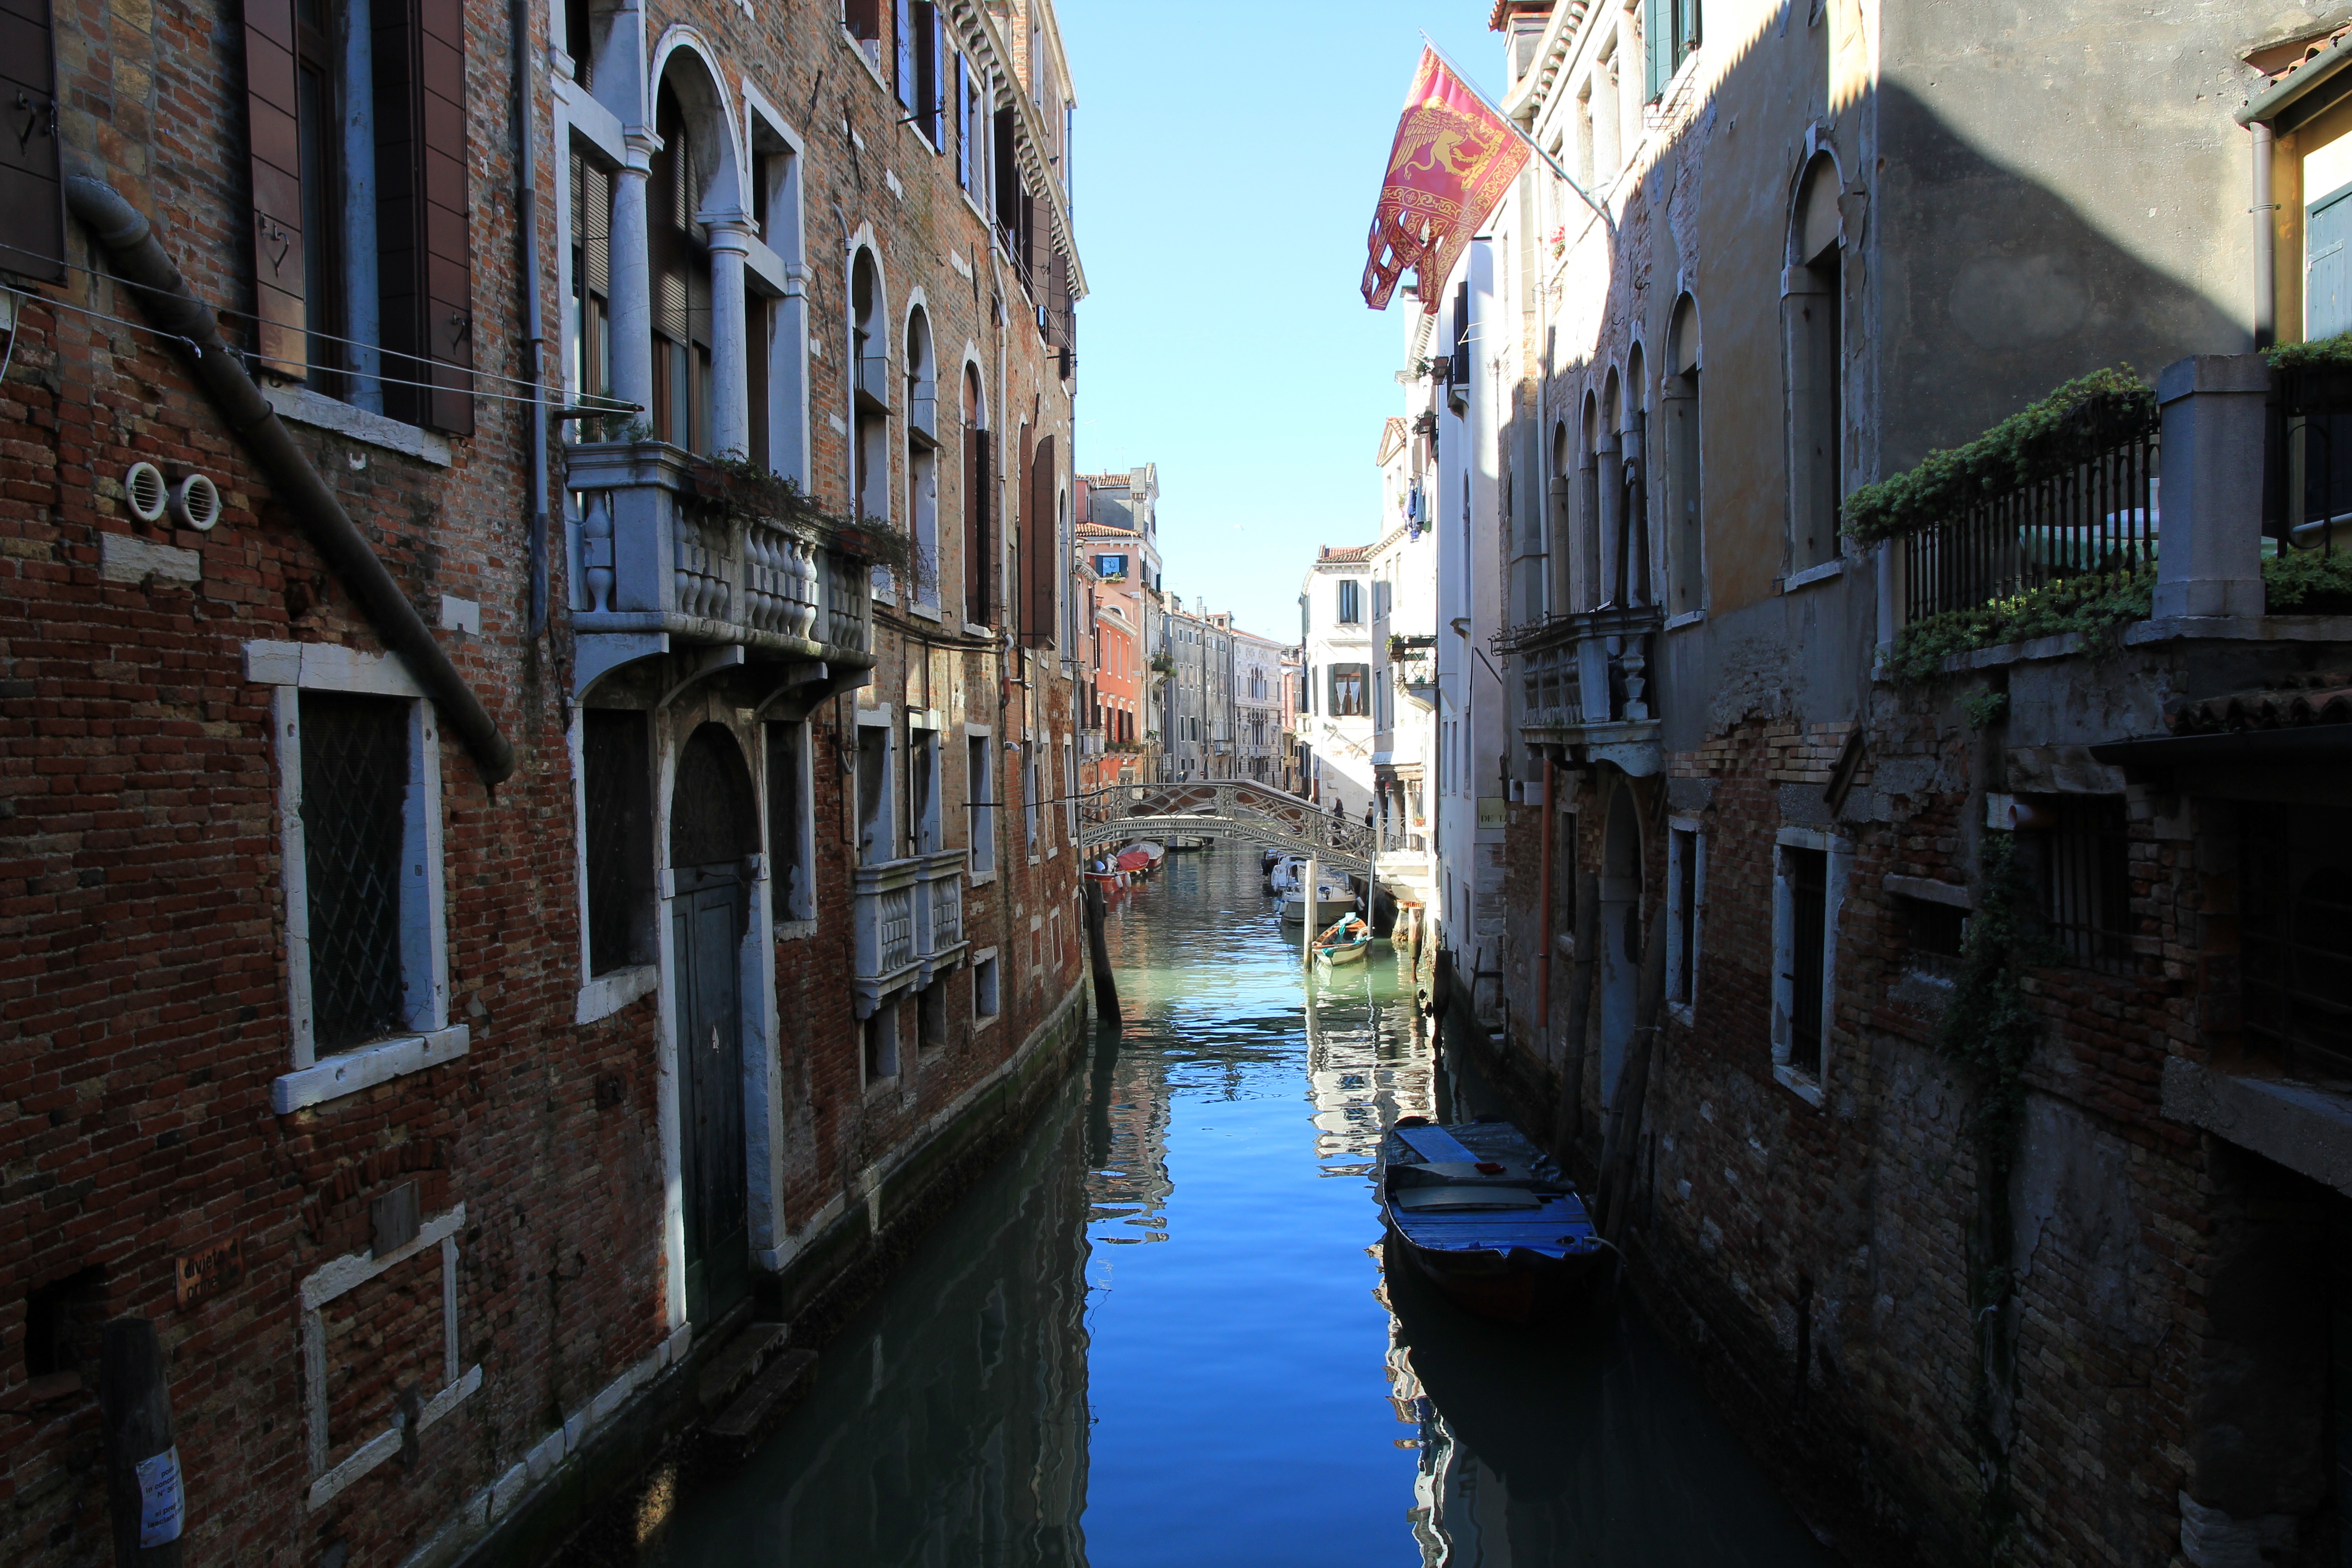
water, boat, town, alley, canal, cityscape, vehicle, tourism, waterway, body of water, venezia, channel, gondola, neighbourhood, landform, geographical feature, passages